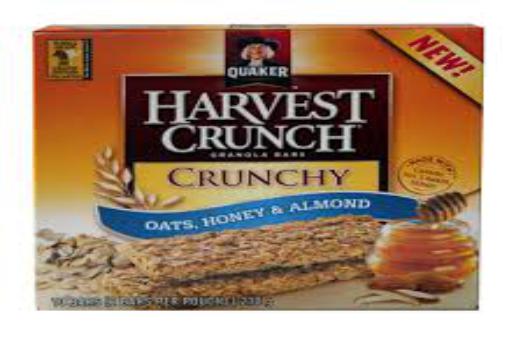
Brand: Harvest Crunch
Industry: Food